Nissan YD engine

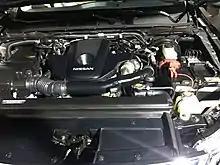
YD25DDTi High Power

The model description YD25DDTi technically refers to the YD25 engines which use the VP44 rotary electronic injection pump and run injection lines to each cylinder. It is equipped with a variable geometry turbocharger (Garrett GT2056V). The common rail versions of this engine are referred to in Europe as DCi. The common rail engines are used in the D40 Navara, late model D22 Navara and the R51 Pathfinder.